Maroon-bellied parakeet

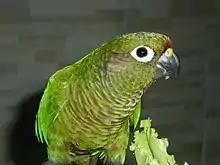
Domestic maroon-bellied parakeet eating lettuce

The maroon-bellied parakeet is common in woodland, and forest edges. In the northern part of its range, it mainly lives in highlands up to 1,400 m (4,600 ft), but elsewhere it is primarily found in lowlands up to 1,000 m (3,300 ft). Tolerates disturbance well and even lives in urban parks (e.g., Rio de Janeiro and São Paulo) and feeds in gardens. Flock size is usually only 6–12 individuals, but up to 40. As other members of the genus "Pyrrhura", it primarily feeds on fruits, flowers, and similar plant matter; they rarely participate in mixed-species feeding flock.